Such Is Life: The Troubled Times of Ben Cousins

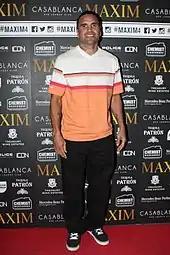
Boxer Anthony Mundine encouraged Cousins to make the film.

"Such is Life" begins with an introductory statement by Cousins, saying he hoped the documentary would serve as a powerful warning against drug use. Through interviews with Cousins and others, it juxtaposes his on-field success as a West Coast Eagles footballer with his developing drug habit, one that he traces to his teenage years. He details how during his career he would go on "benders" and "annihilate and launch into as much as drugs as [he] could", and is shown taking illicit substances, such as snorting cocaine and smoking a crack pipe. While he goes on to condemn such behaviour, he claims that for much of his career, the more drugs he took the better he played.